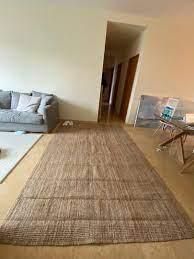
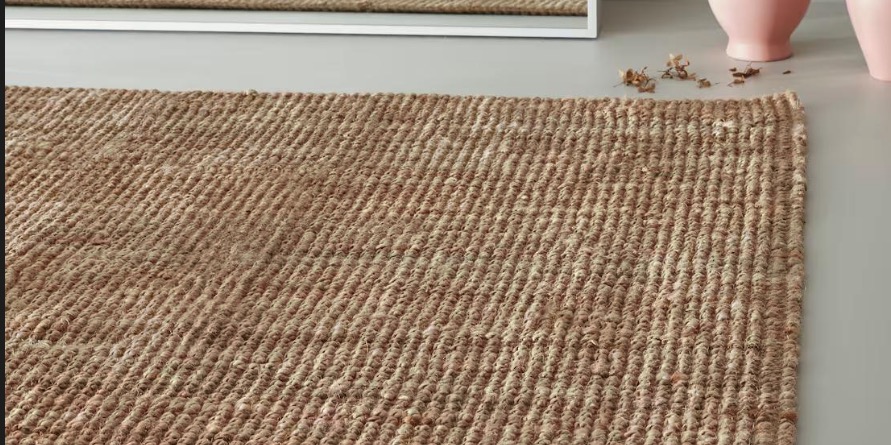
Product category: misc
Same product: yes